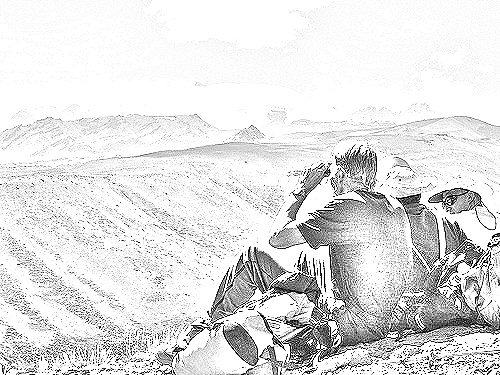
Portrait style: Sketch Portrait